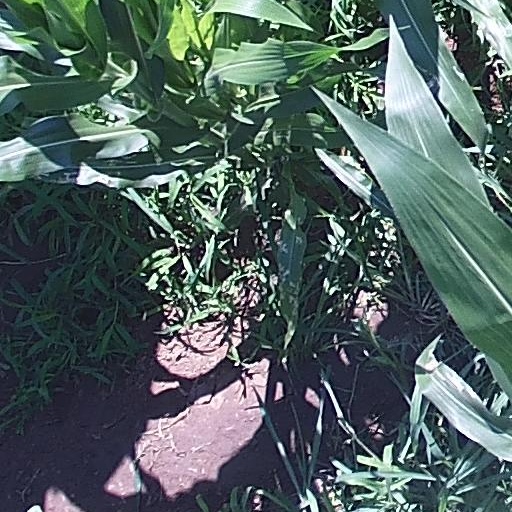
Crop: maize; corn